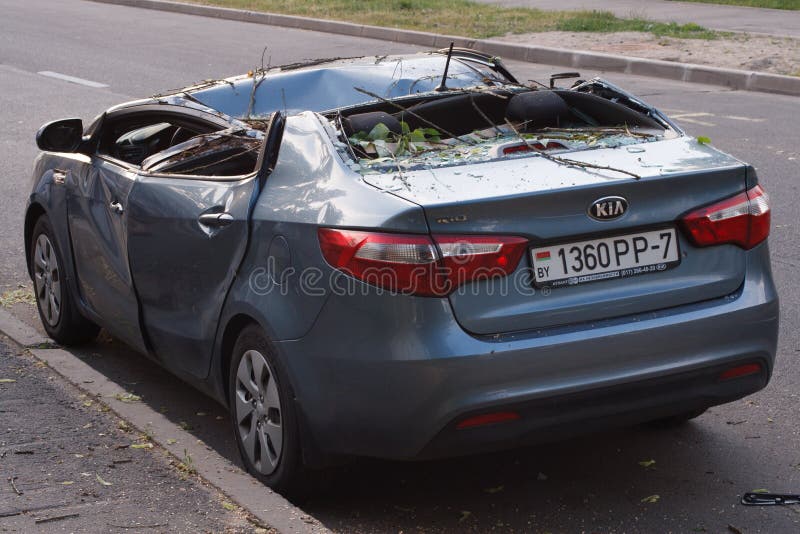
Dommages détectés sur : porte avant gauche, porte arrière gauche, pare-brise arrière, malle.
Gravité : majeur